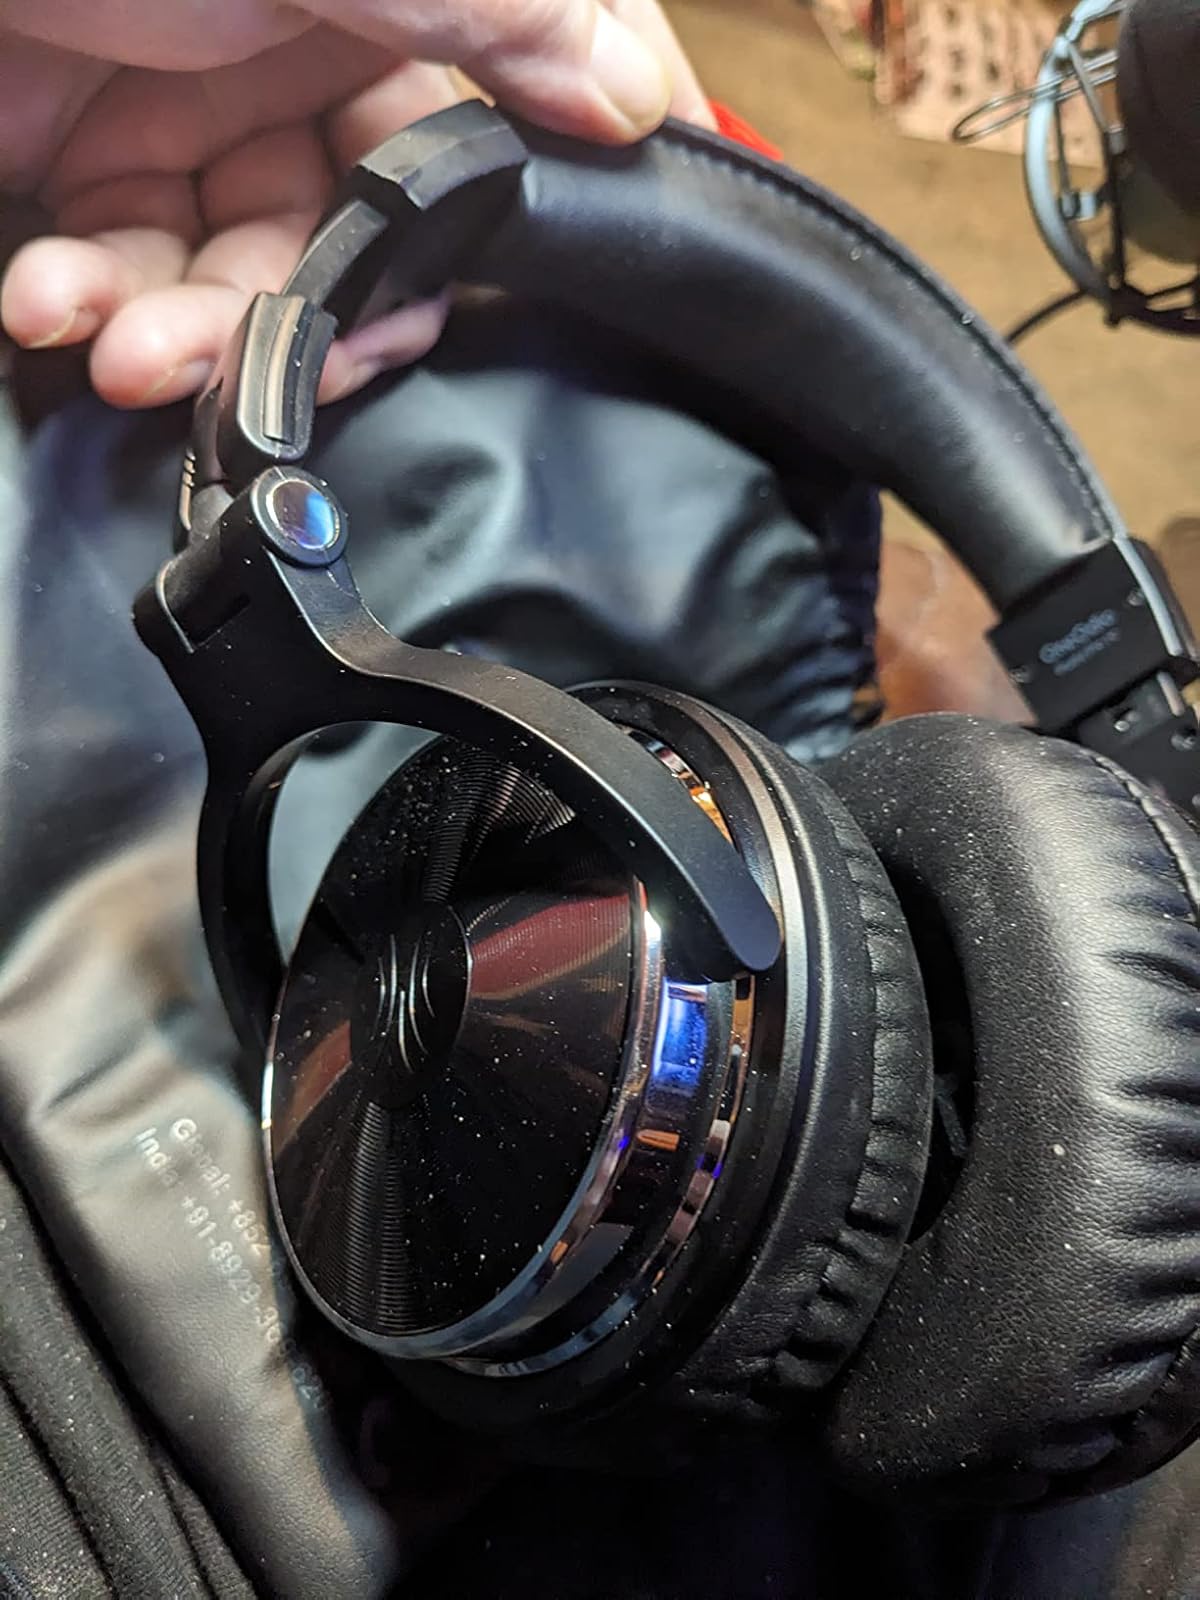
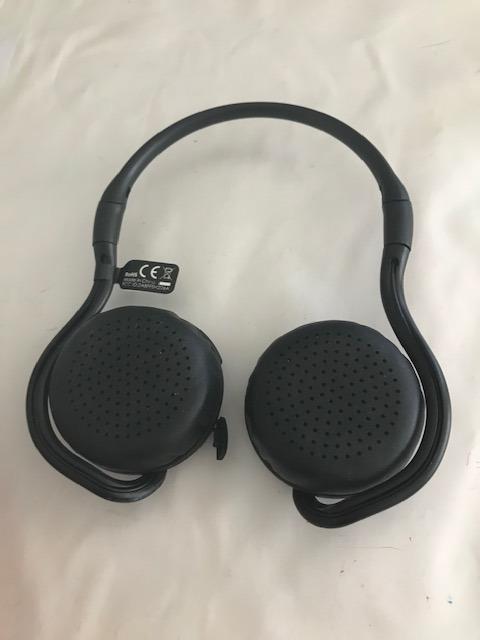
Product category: headphones
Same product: no